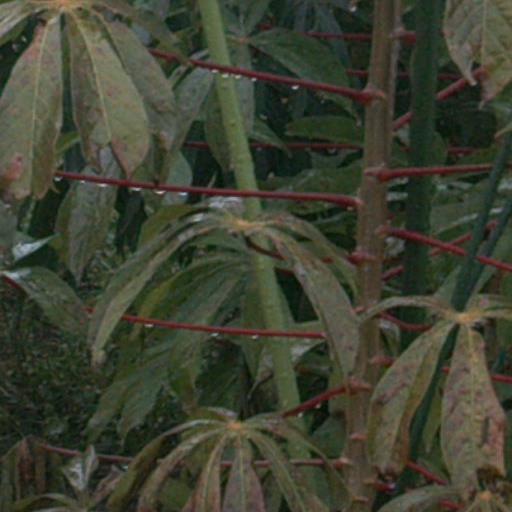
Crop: cassava